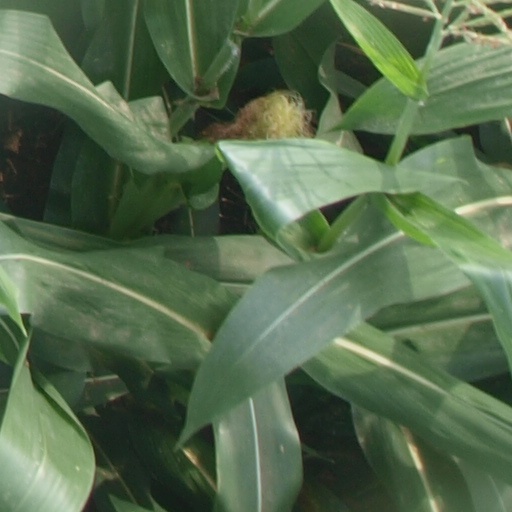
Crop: maize; corn